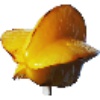
Label: Carambula 1